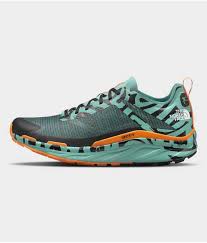
Label: Sneaker